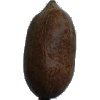
Label: Nut Pecan 1